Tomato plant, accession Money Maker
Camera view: tilt-top (135 deg); turntable rotation: 90 degrees
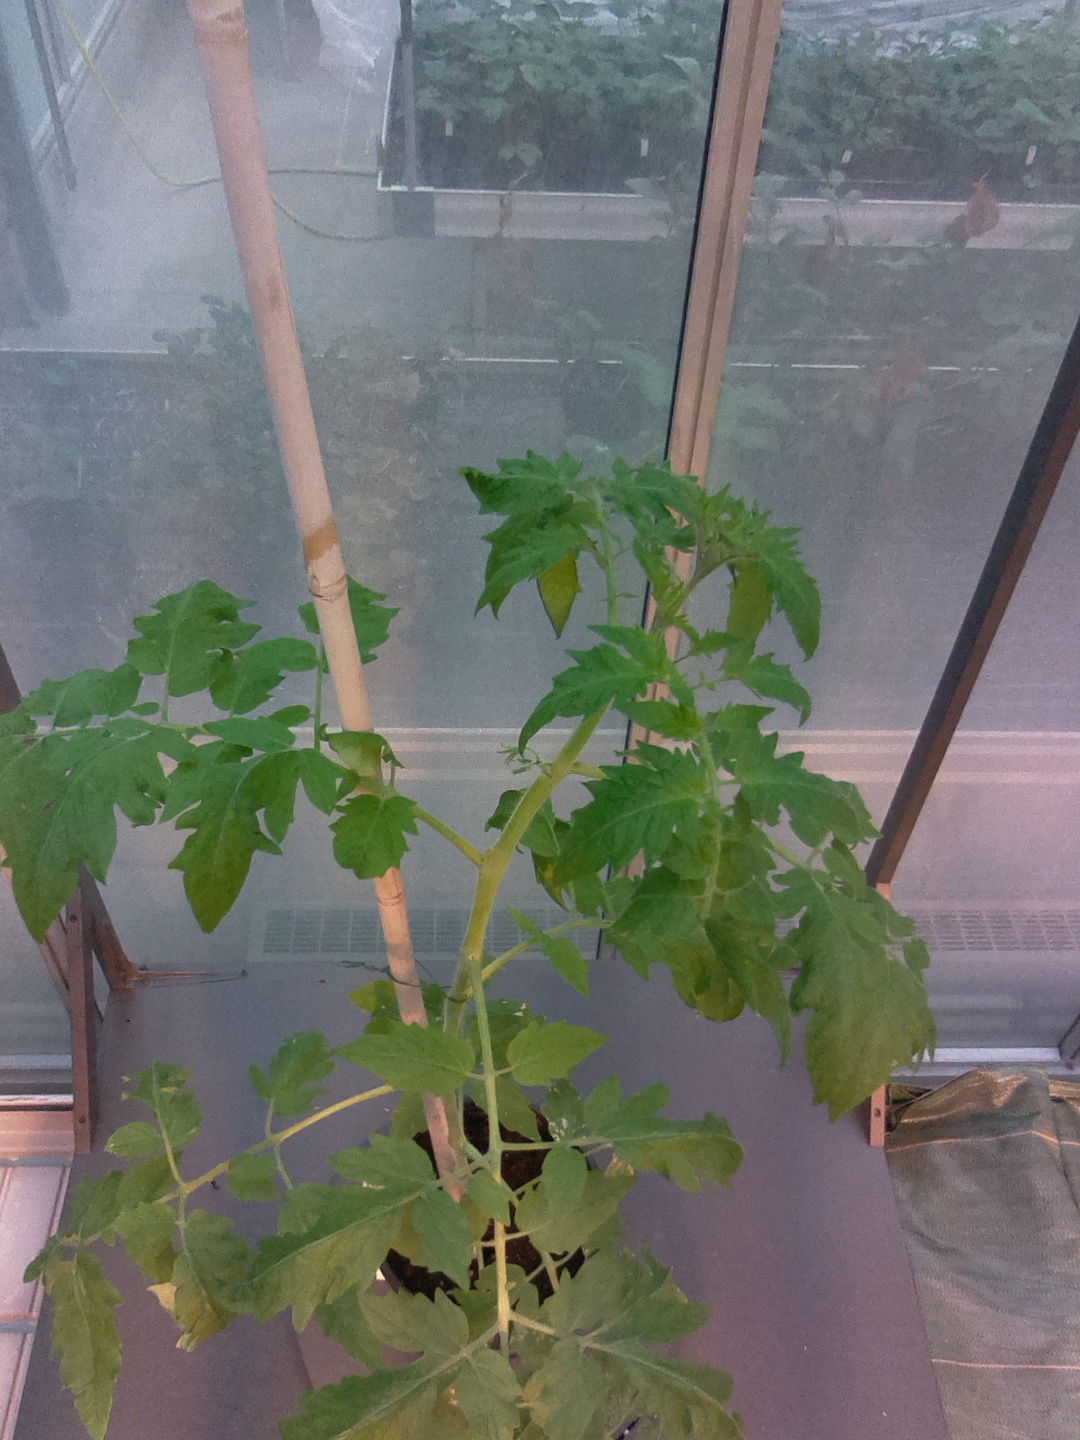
BBCH growth stage 53: 3 inflorescences visible